Bald Mountain (film)

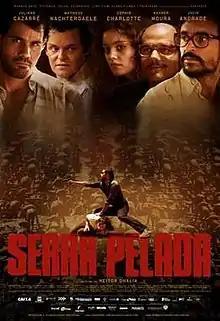
Theatrical release poster

Bald Mountain (Portuguese: Serra Pelada) is a 2013 Brazilian Western drama film co-written and directed by Heitor Dhalia, starring Juliano Cazarré, Júlio Andrade, Sophie Charlotte, Wagner Moura, and Matheus Nachtergaele.